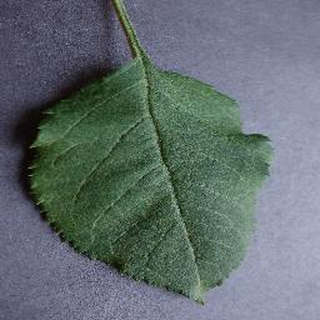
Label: healthy_apple